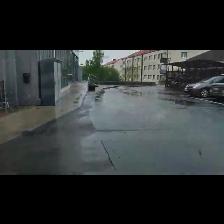
Label: NonHuman